Mine exploration

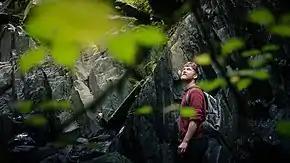
A person exploring a disused mine in Cumbria, England

Mine exploration is a hobby in which people visit abandoned mines, quarries, and sometimes operational mines. Enthusiasts usually engage in such activities for the purpose of exploration and documentation, sometimes through the use of surveying and photography. In this respect, mine exploration might be considered a type of amateur industrial archaeology. In many ways, however, it is closer to caving, with many participants actively interested in exploring both mines and caves. Mine exploration typically requires equipment such as helmets, head lamps, Wellington boots, and climbing gear.